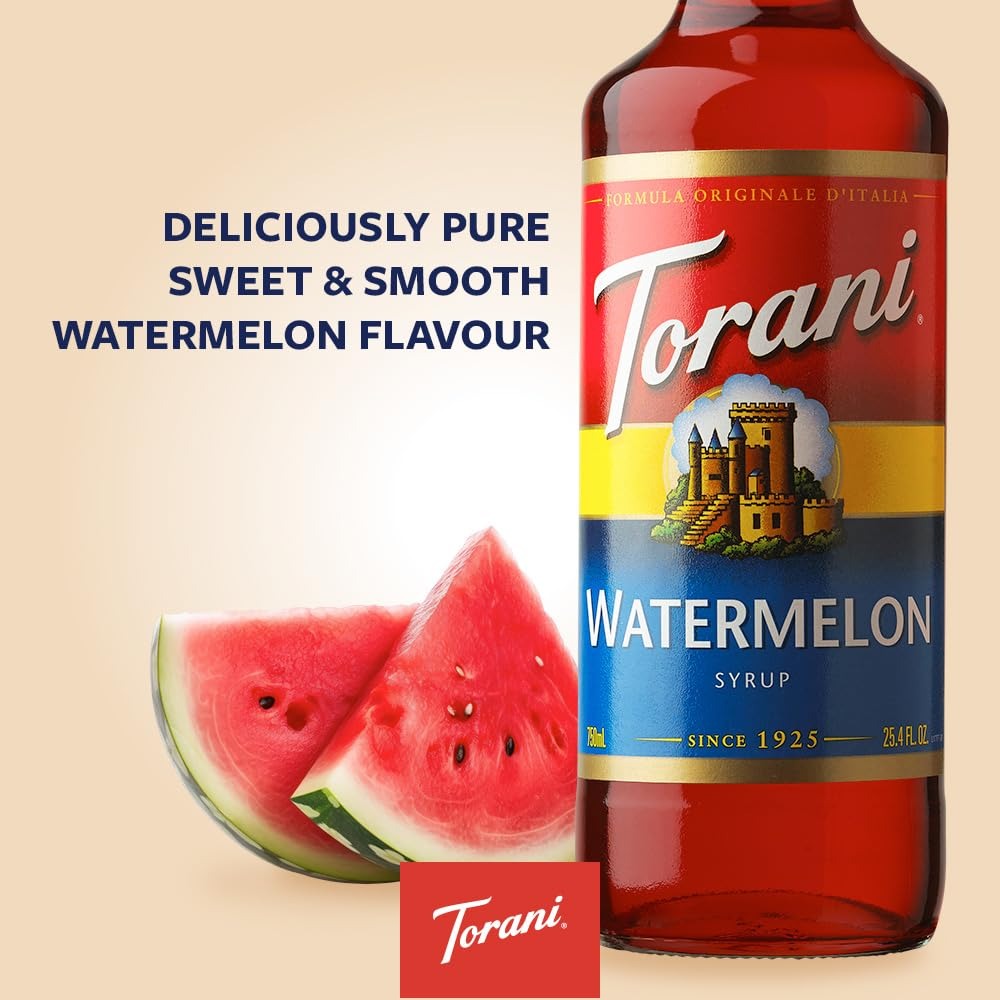
Item Name: Torani Syrup, Watermelon, 25.4 Ounces (Pack of 4)
Bullet Point 1: Watermelon Syrup: We captured the essence of juicy, ripe watermelon within this red and refreshing syrup; Perfect for sodas, teas, granitas, lemonades and more
Bullet Point 2: Flavoring Syrups: Made with pure cane sugar, natural flavors and cold-filtered water, Torani Original Syrups provide gold-standard flavors and vibrant colors to create amazing drink experiences
Bullet Point 3: Authentic Coffeehouse Flavor: From caramel to French vanilla to hazelnut—and everything in between—our syrups and sauces are here to help you create tantalizing lattes, cappuccinos, cold brews and frappes
Bullet Point 4: Find Your Recipe: We are here to help you create tantalizing drinks for every taste, occasion, and mood; Mix up some magic with caramel, lavender, pumpkin pie, hazelnut, chocolate, and many more flavors
Bullet Point 5: Flavor For All: Discover how Torani can help you make truly creative flavored teas, lemonades, smoothies, milkshakes, Italian sodas, coffees, cocktails, mocktails, snow cones, sparkling waters and more
Value: 101.6
Unit: Fl Oz

Price: 7.97